Charlie Heat

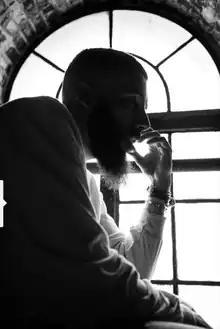
Brown in 2017

Ernest Brown (born November 10, 1989), known professionally as Charlie Heat, is an American record producer. He signed with Very GOOD Beats, the in-house production wing of Kanye West's GOOD Music in 2015. During and after his departure from the label in 2018, he has been credited on releases for artists including Denzel Curry, Lil Uzi Vert, Tommy Genesis, Madonna, Midwxst, Ty Dolla Sign, Young Buck, J. Cole, Gucci Mane and Travis Scott, among others. Charlie Heat is the only producer named on the track list for West's album "The Life of Pablo" (2016), on its song "Facts (Charlie Heat Version)".